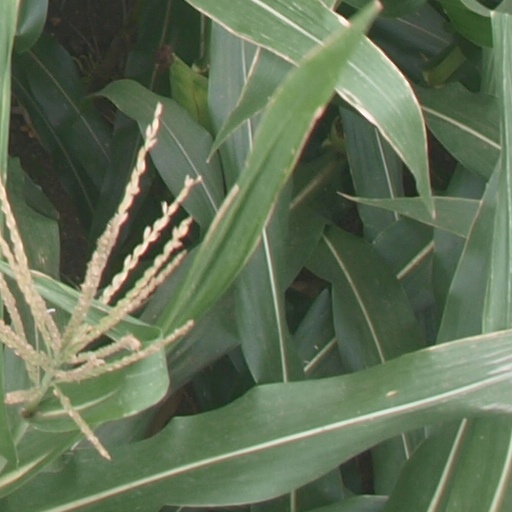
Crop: maize; corn